The Cover-up General

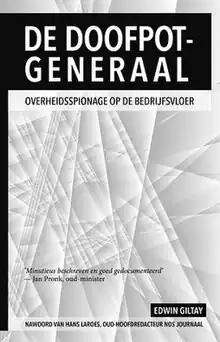
First edition cover

The Cover-up General is a non-fiction thriller by Dutch author Edwin F. Giltay, first published in 2014. The book describes an espionage scandal he witnessed first-hand, within military intelligence of the Armed forces of the Netherlands.